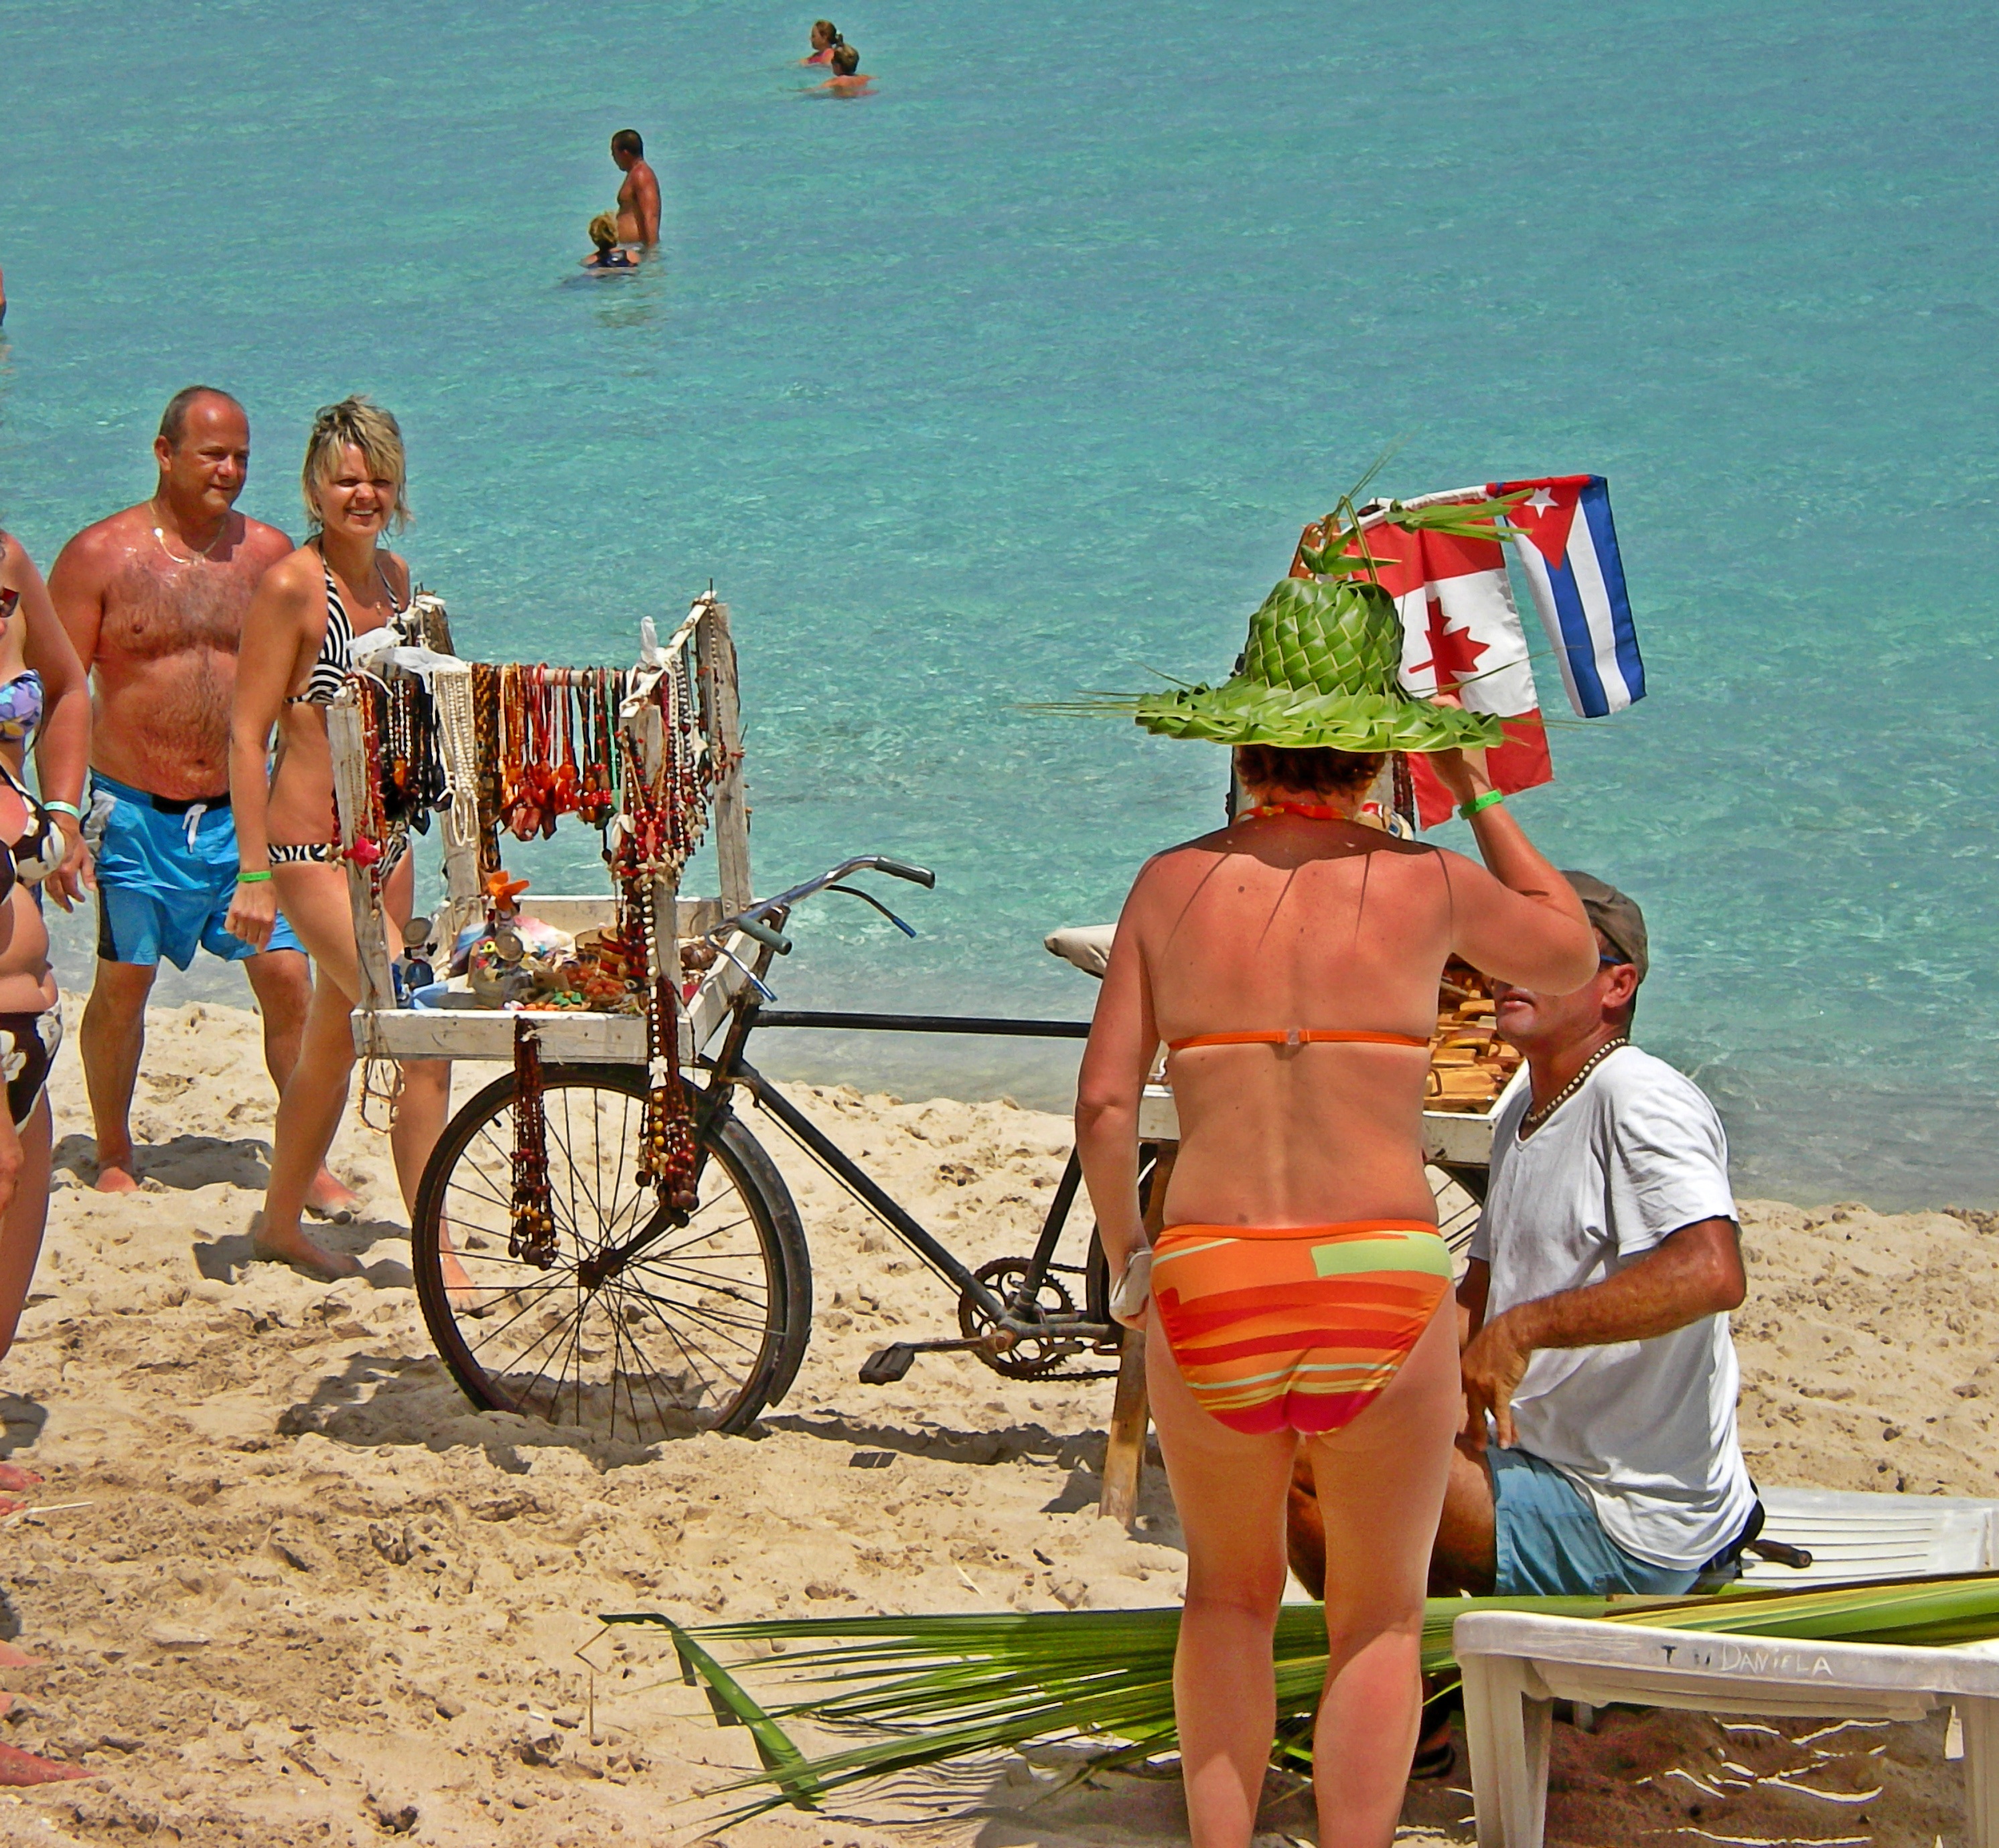
beach, sea, coast, sand, people, summer, vacation, seaside, vehicle, holiday, body of water, fun, hot, craftsman, endurance sports, weaver of palm hats, varadero beach